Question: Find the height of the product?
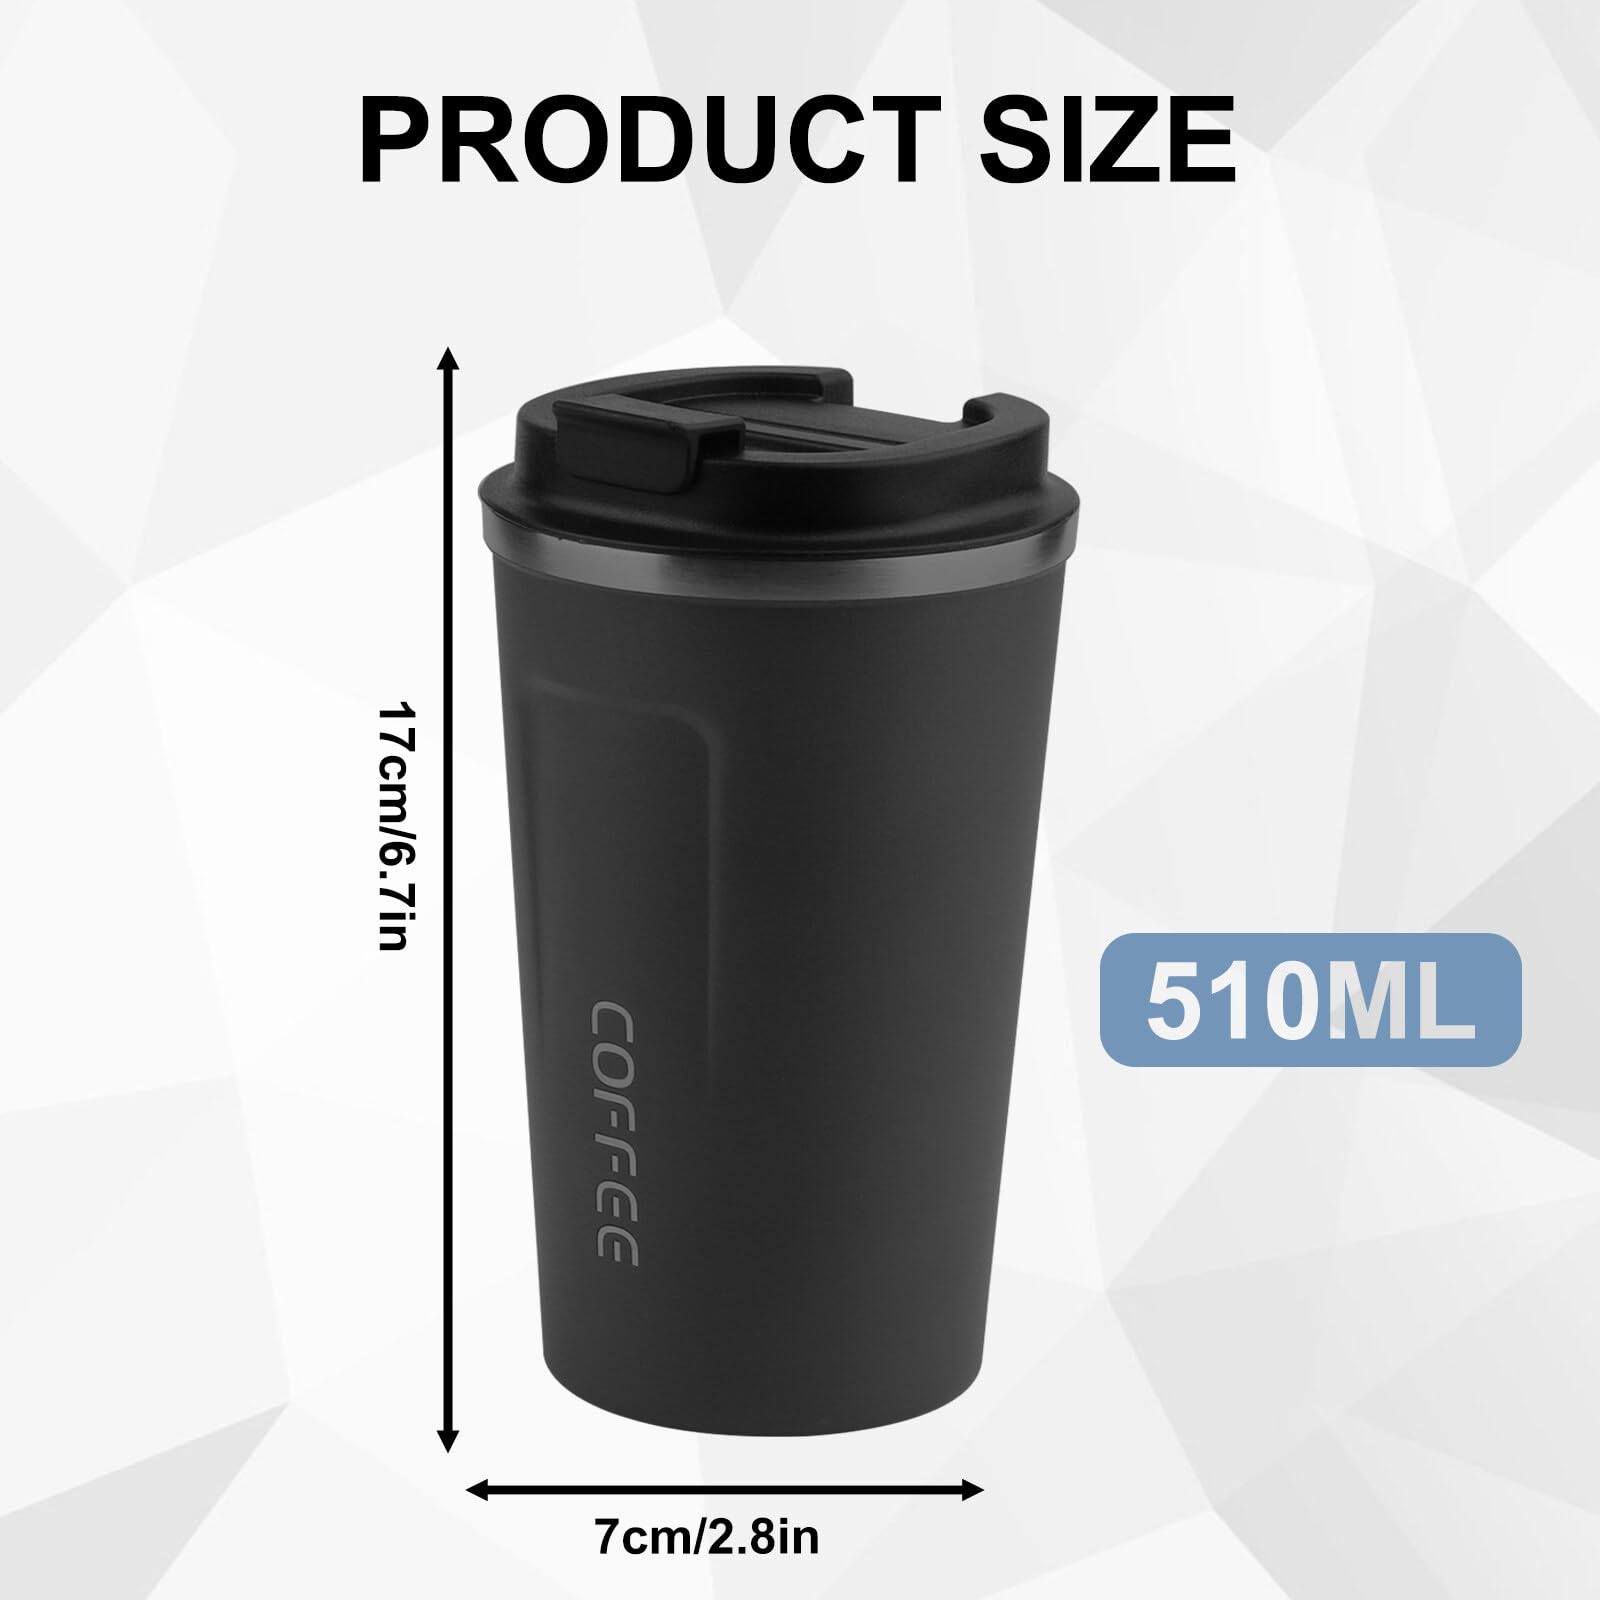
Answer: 17.0 centimetre